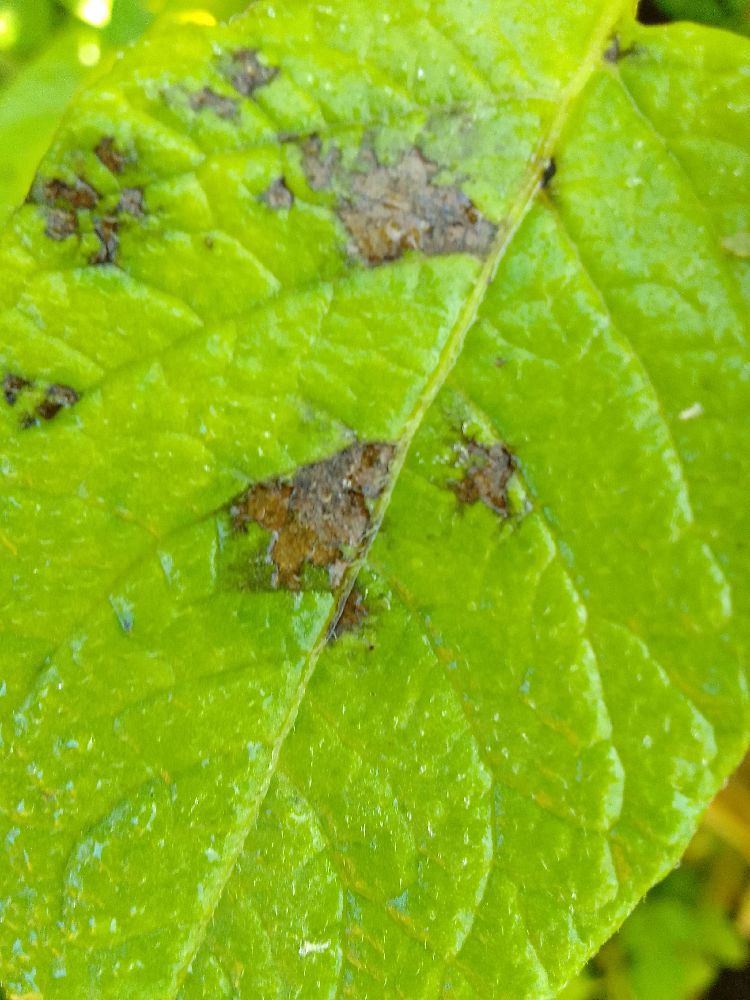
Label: Early blight